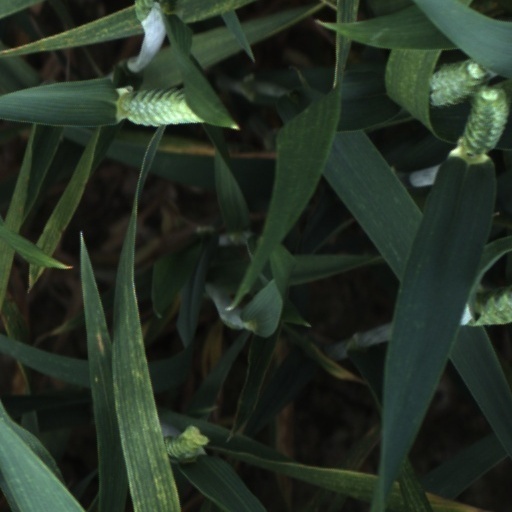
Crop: wheat